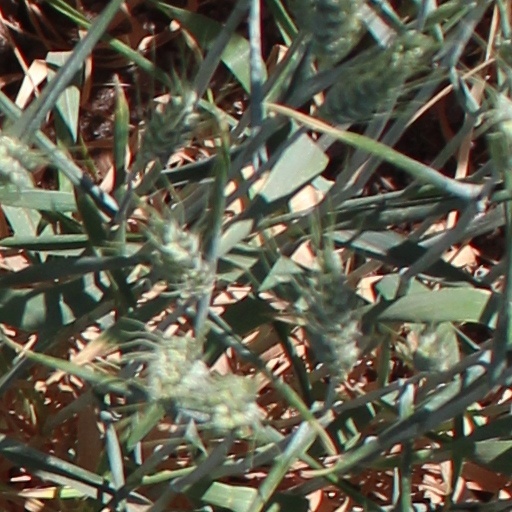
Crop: wheat